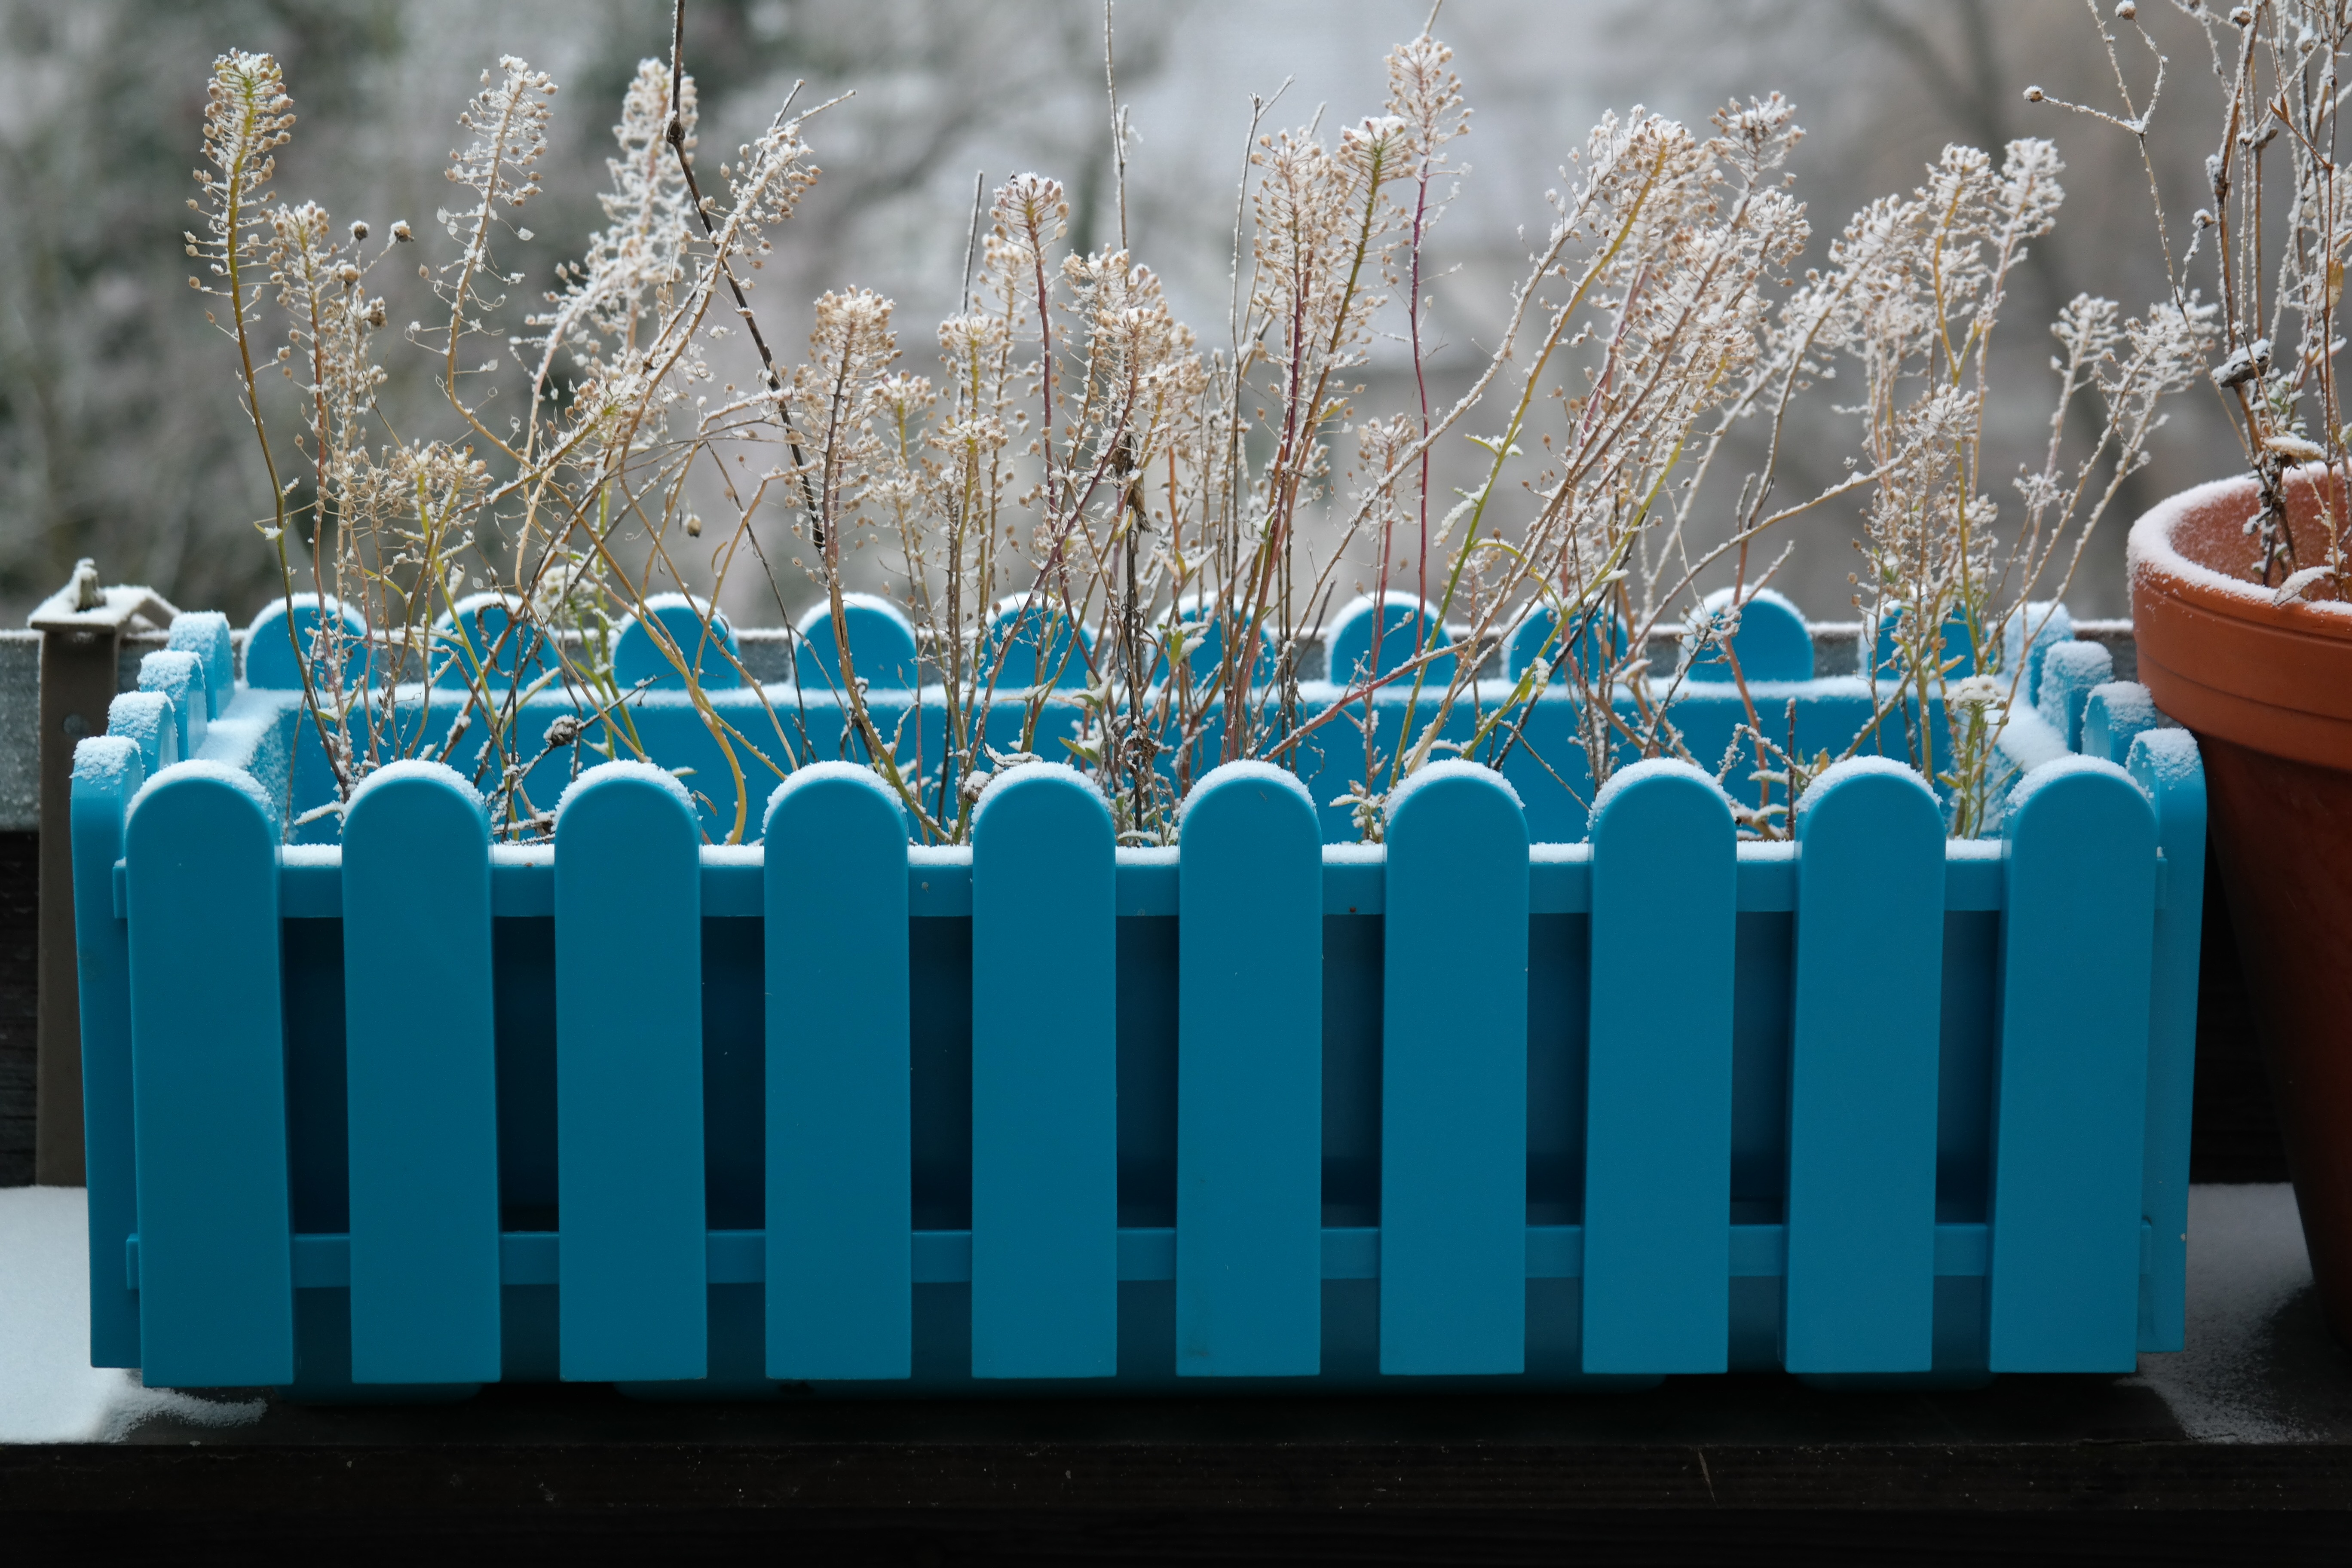
cold, winter, frost, color, frozen, blue, flowers, icy, flower box